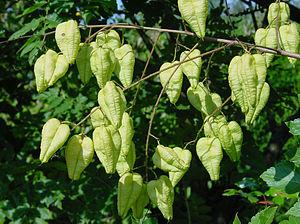
Savonnier